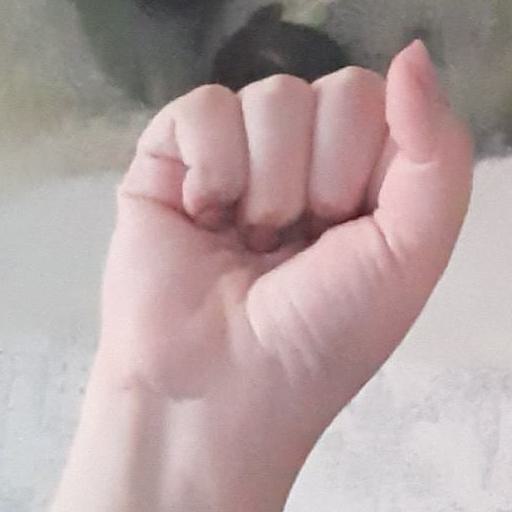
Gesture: fist